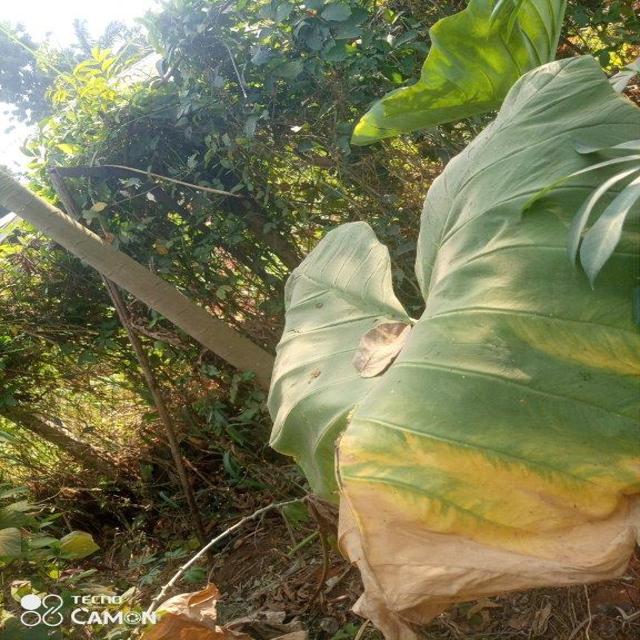
Label: Mid_Blight